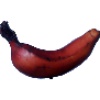
Label: red_banana